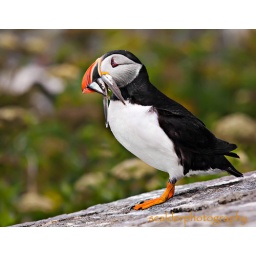
Atlantic Puffin sitting on a rock with multiple fish in it's beak on Machiaas Seal Island